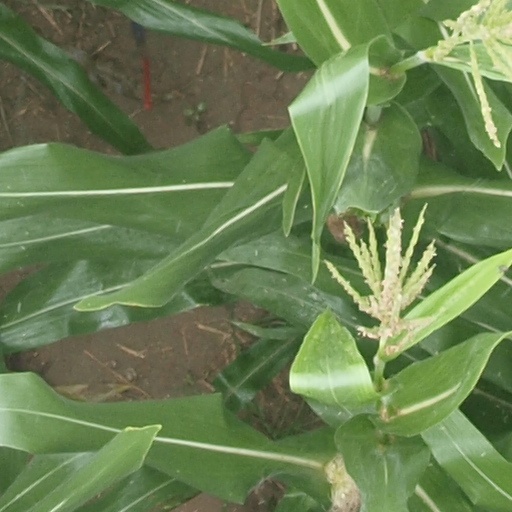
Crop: maize; corn